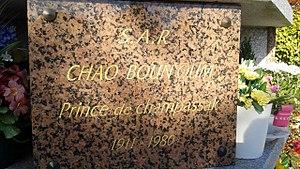
Cimetière de Meudon (92)
Boun Oum, appelé en lao Chao Boun Oum, est un homme d'État laotien. Né le 12 décembre 1912 à Don Talad, au Laos, et décédé le 17 mars 1980 à Meudon, en France, prince héréditaire de Champassak, au sud du Laos, il a été premier ministre du Royaume du Laos de 1948 à 1949 et de 1960 à 1962.